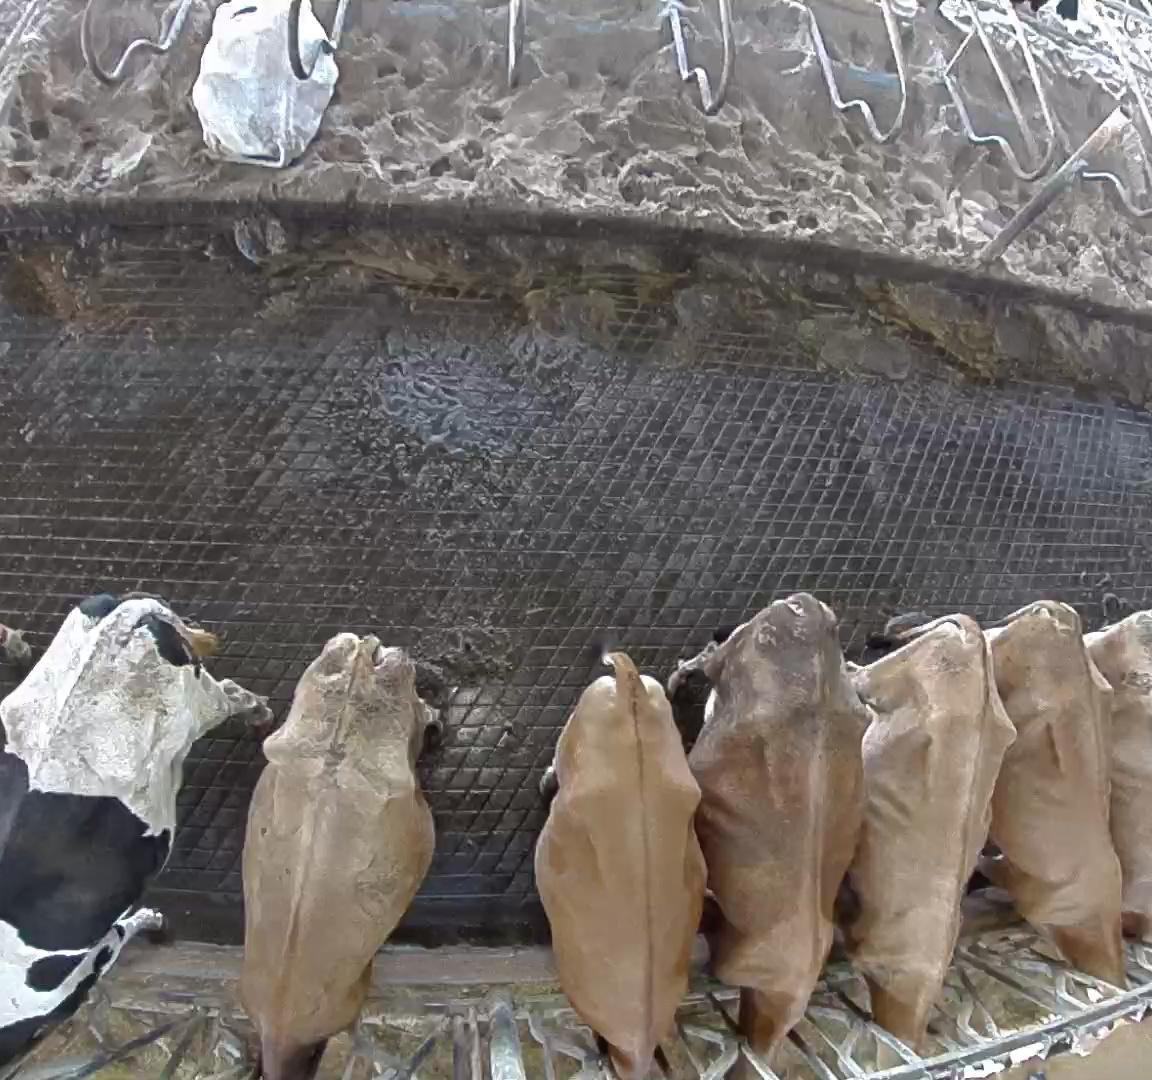
Number of cows: 9